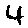
Label: 4